Turning Point: 9/11 and the War on Terror

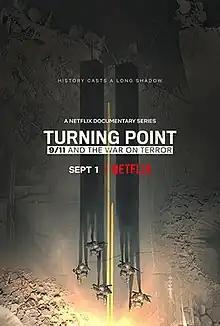
Promotional poster

Turning Point: 9/11 and the War on Terror is a 2021 American five-part docuseries created for Netflix and directed by Brian Knappenberger. It was produced by Luminant Media. The series documents the terrorist attacks that occurred on September 11, 2001 in New York City's Lower Manhattan, as well as the events that took place both in Afghanistan and the United States, which led to the attacks. It was released on September 1, 2021.